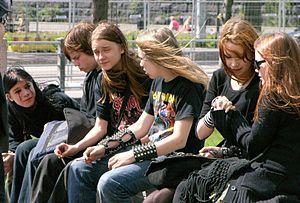
Un metalleux est une personne adhérant à la culture heavy metal en général ; musiciens et amateurs. On parle aussi de hardos ou de hardeux. Les termes anglophones metalhead et headbanger sont aussi parfois utilisés en français pour désigner les metalleux. La culture metal est une sous-culture underground.